Roman tomb, Brestovik

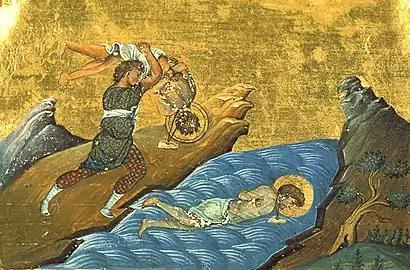
Depiction of the drowning of Hermylus and Stratonicus in the Menologion of Basil II

The tomb is situated in the village of Brestovik in Belgrade's municipality of Grocka, on the locality of "Vukašinova crkva". It is dug into the hill of "Zlatno brdo" ("Golden hill").